List of Austin neighborhoods

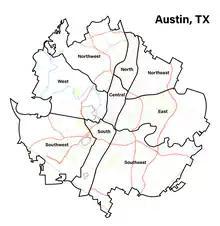
Areas of Austin

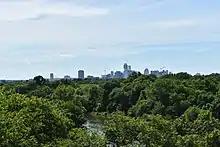
Austin Skyline from Montopolis Bridge looking west

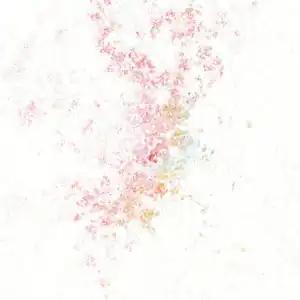
Map of racial and ethnic groups in Austin based on data from the 2000 United States Census – each dot denotes 25 persons of primarily White (red), Black (blue), Asian (green), or Hispanic (orange) heritage group

The following is a list of neighborhoods in Austin, Texas. Austin generally runs north-south and is bisected by the Colorado River.